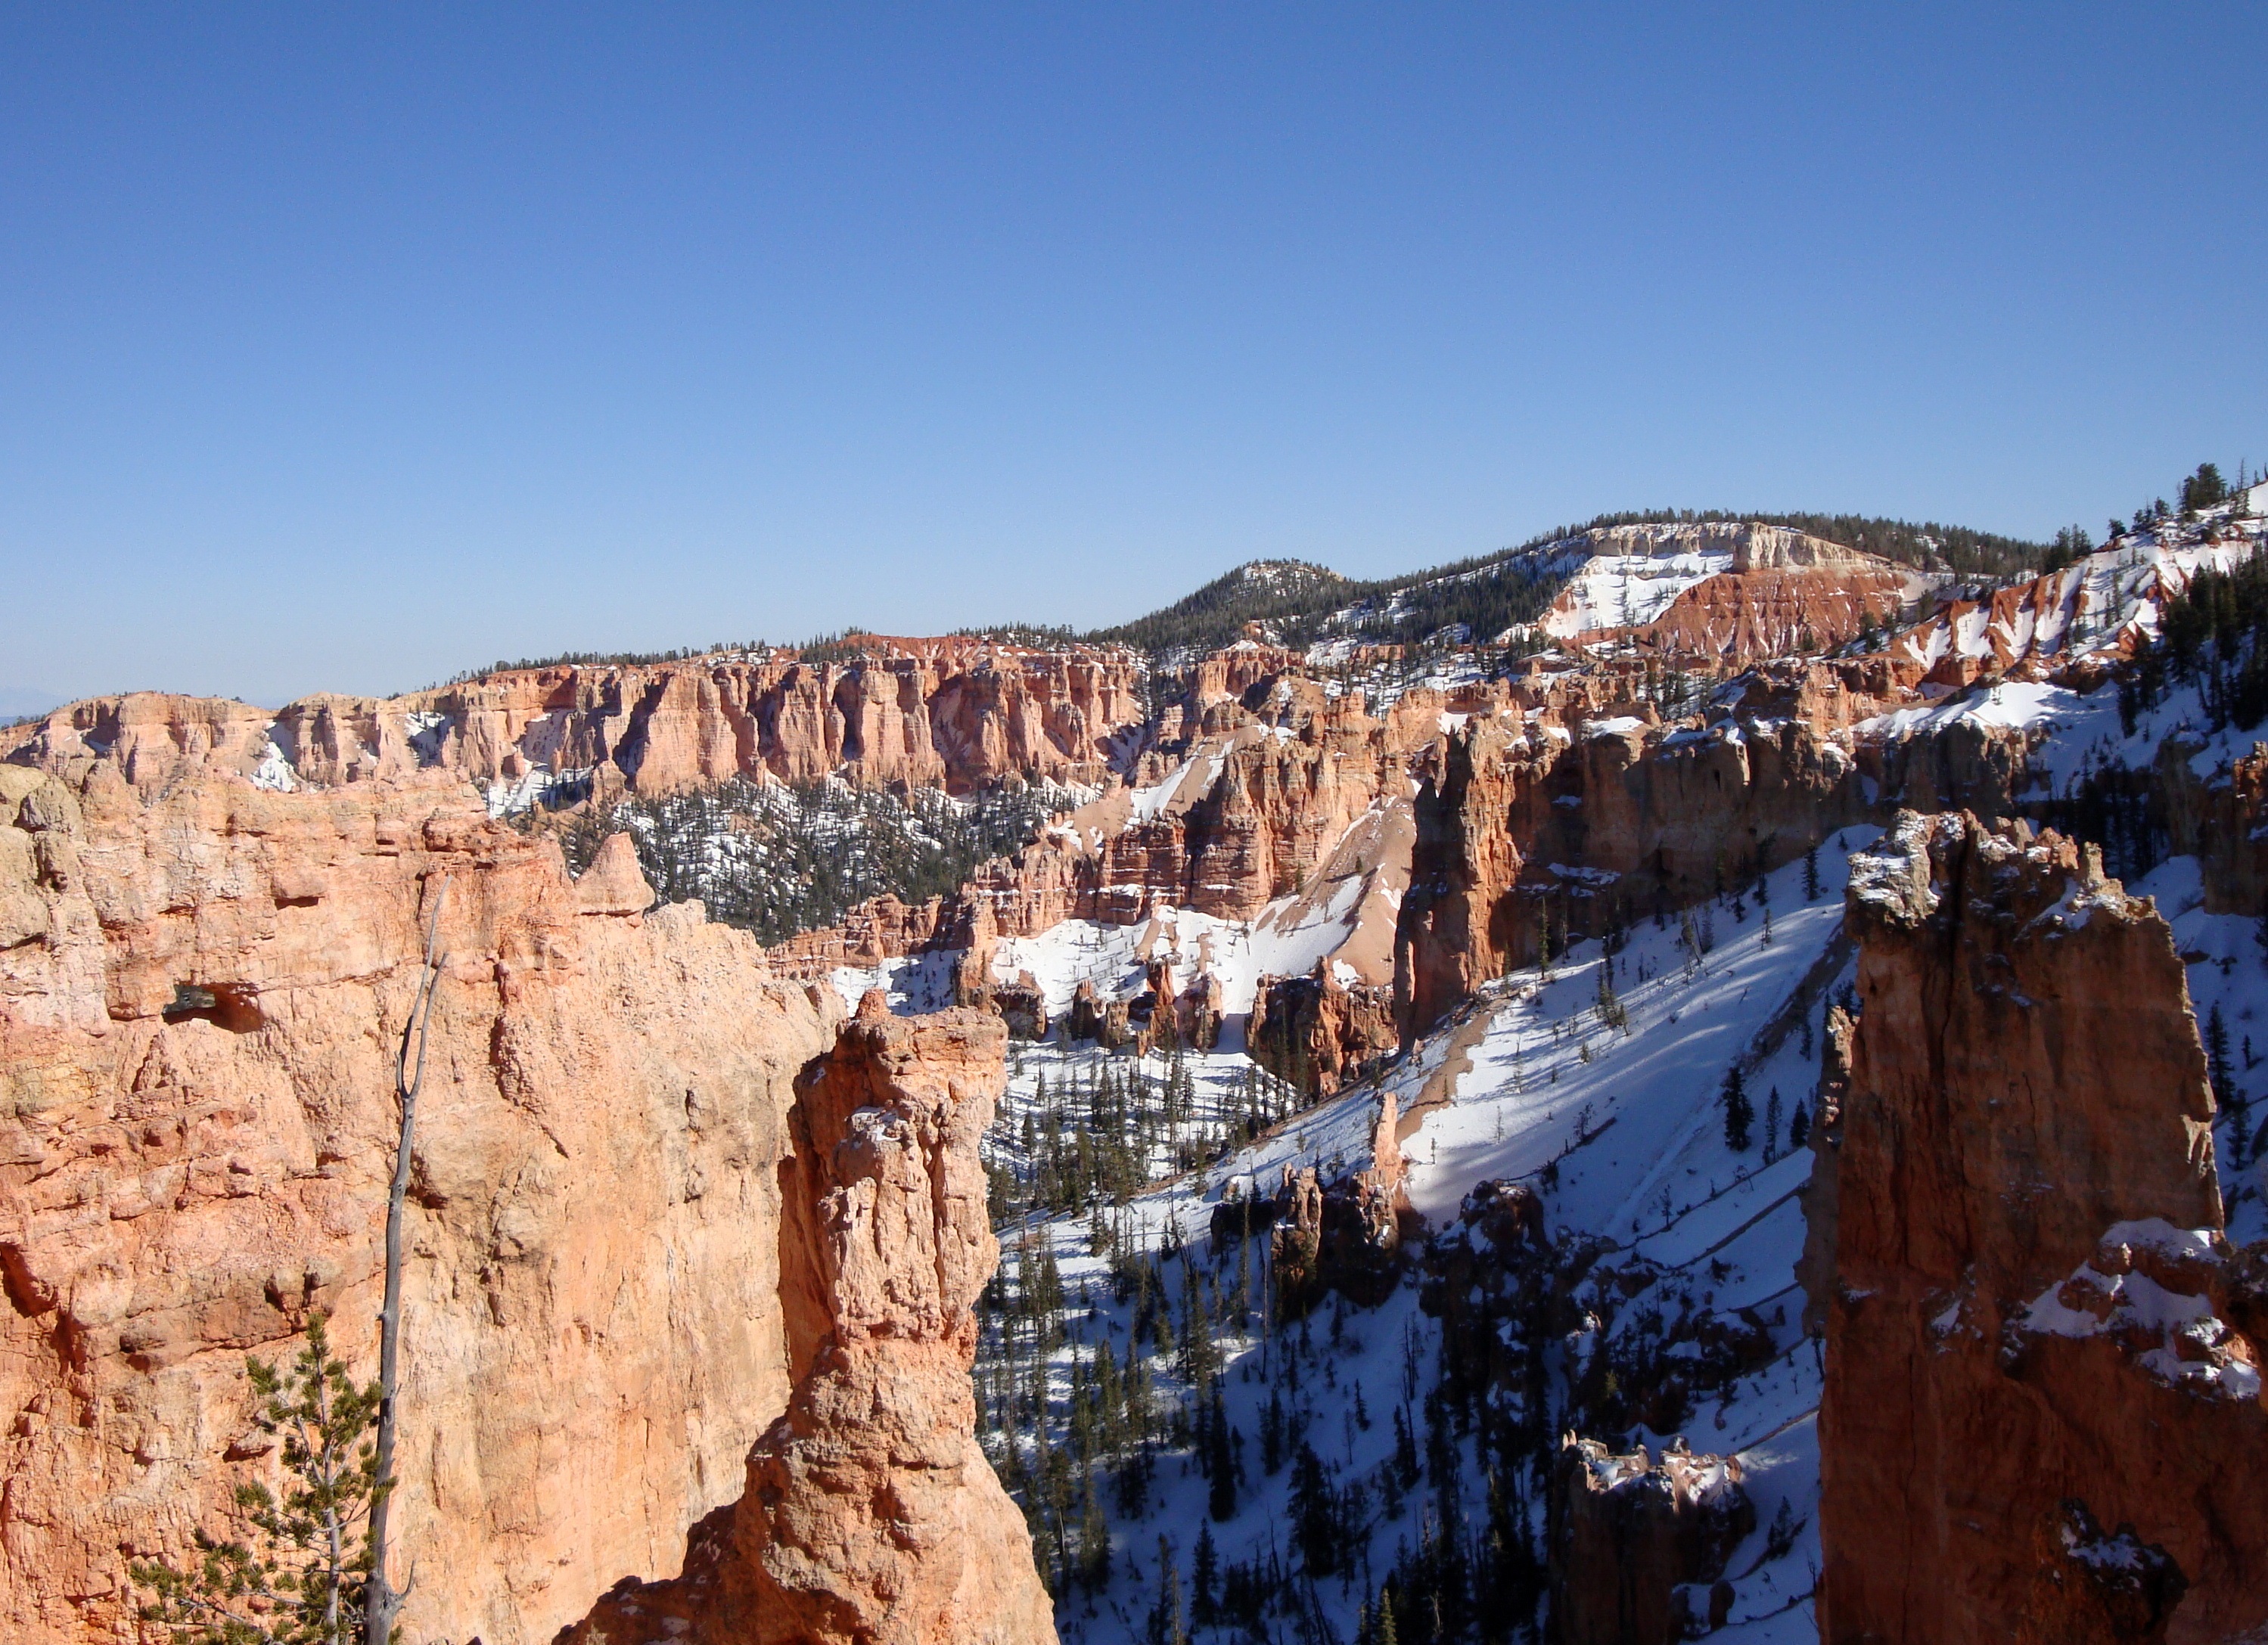
landscape, nature, rock, mountain, snow, winter, travel, formation, cliff, arch, park, usa, holiday, canyon, terrain, national park, erosion, united states, geology, utah, bryce canyon, hoodoos, rock formations, landform, bryce canyon national park, geographical feature, geological formations, sandstone formations, hoodoovorming